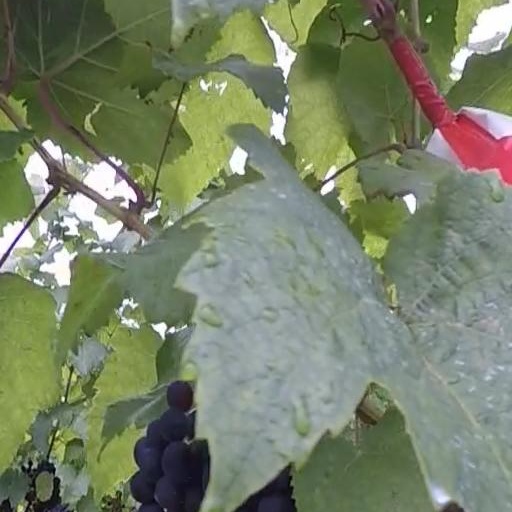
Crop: grape